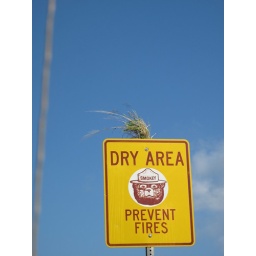
So dry the grass can grow above he sign